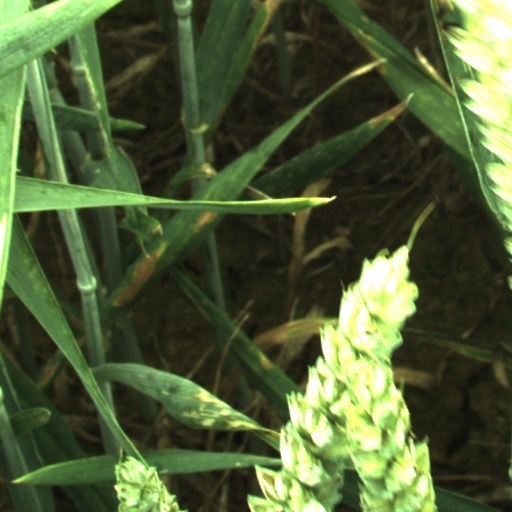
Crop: wheat